Fruitcake

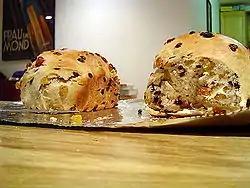
Irish barmbrack

In Bremen, the local fruitcake called Klaben is traditionally sold and eaten during the Christmas season. "Bremer Klaben" is a kind of stollen which is not dusted with powdered sugar after baking. Both "Dresdner Stollen" and "Bremen Klaben" are protected geographical indications.